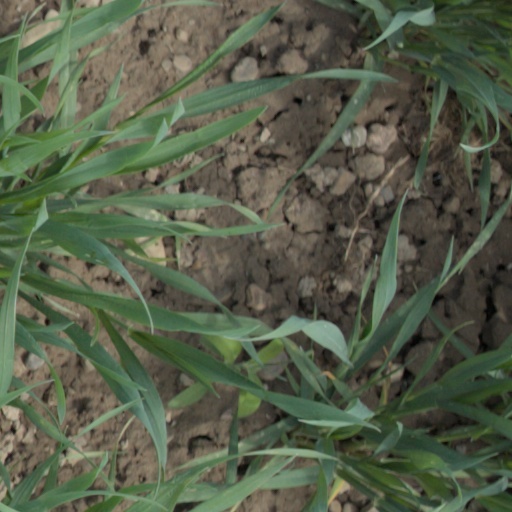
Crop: wheat